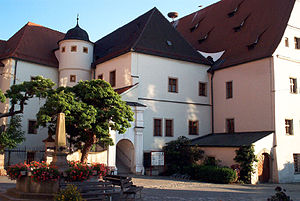
Neustadt an der Waldnaab / Geografi / Religion
Neustadt - det gamle slot
Neustadt an der Waldnaab er administrationsby i Landkreisen af samme navn i Regierungsbezirk Oberpfalz i den tyske delstat Bayern.